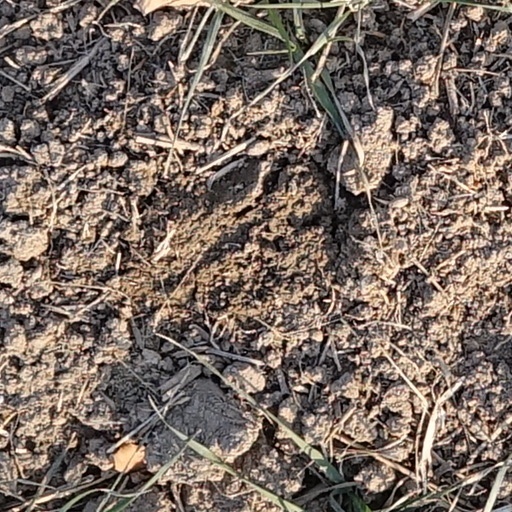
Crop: wheat